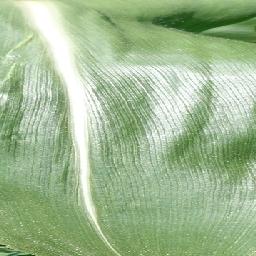
Label: Corn_(Maize)___Healthy